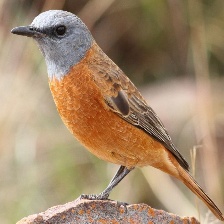
Species: CAPE ROCK THRUSH
Scientific name: MONTICOLA RUPESTRIS